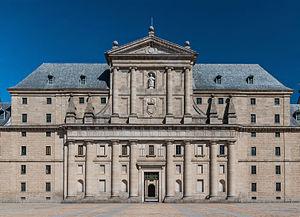
Monastère de Saint-Laurent, détail de la façade principale, San Lorenzo de El Escorial, Espagne.